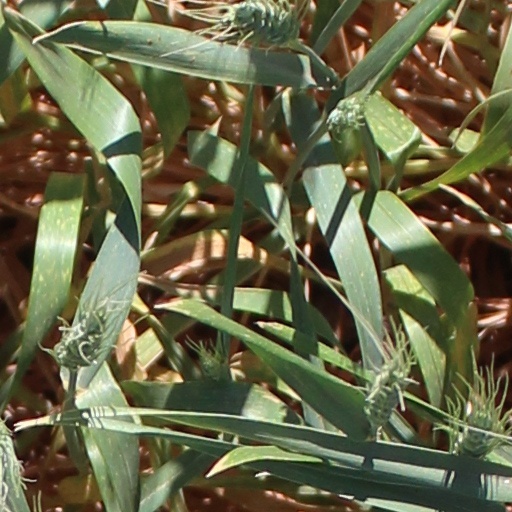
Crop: wheat